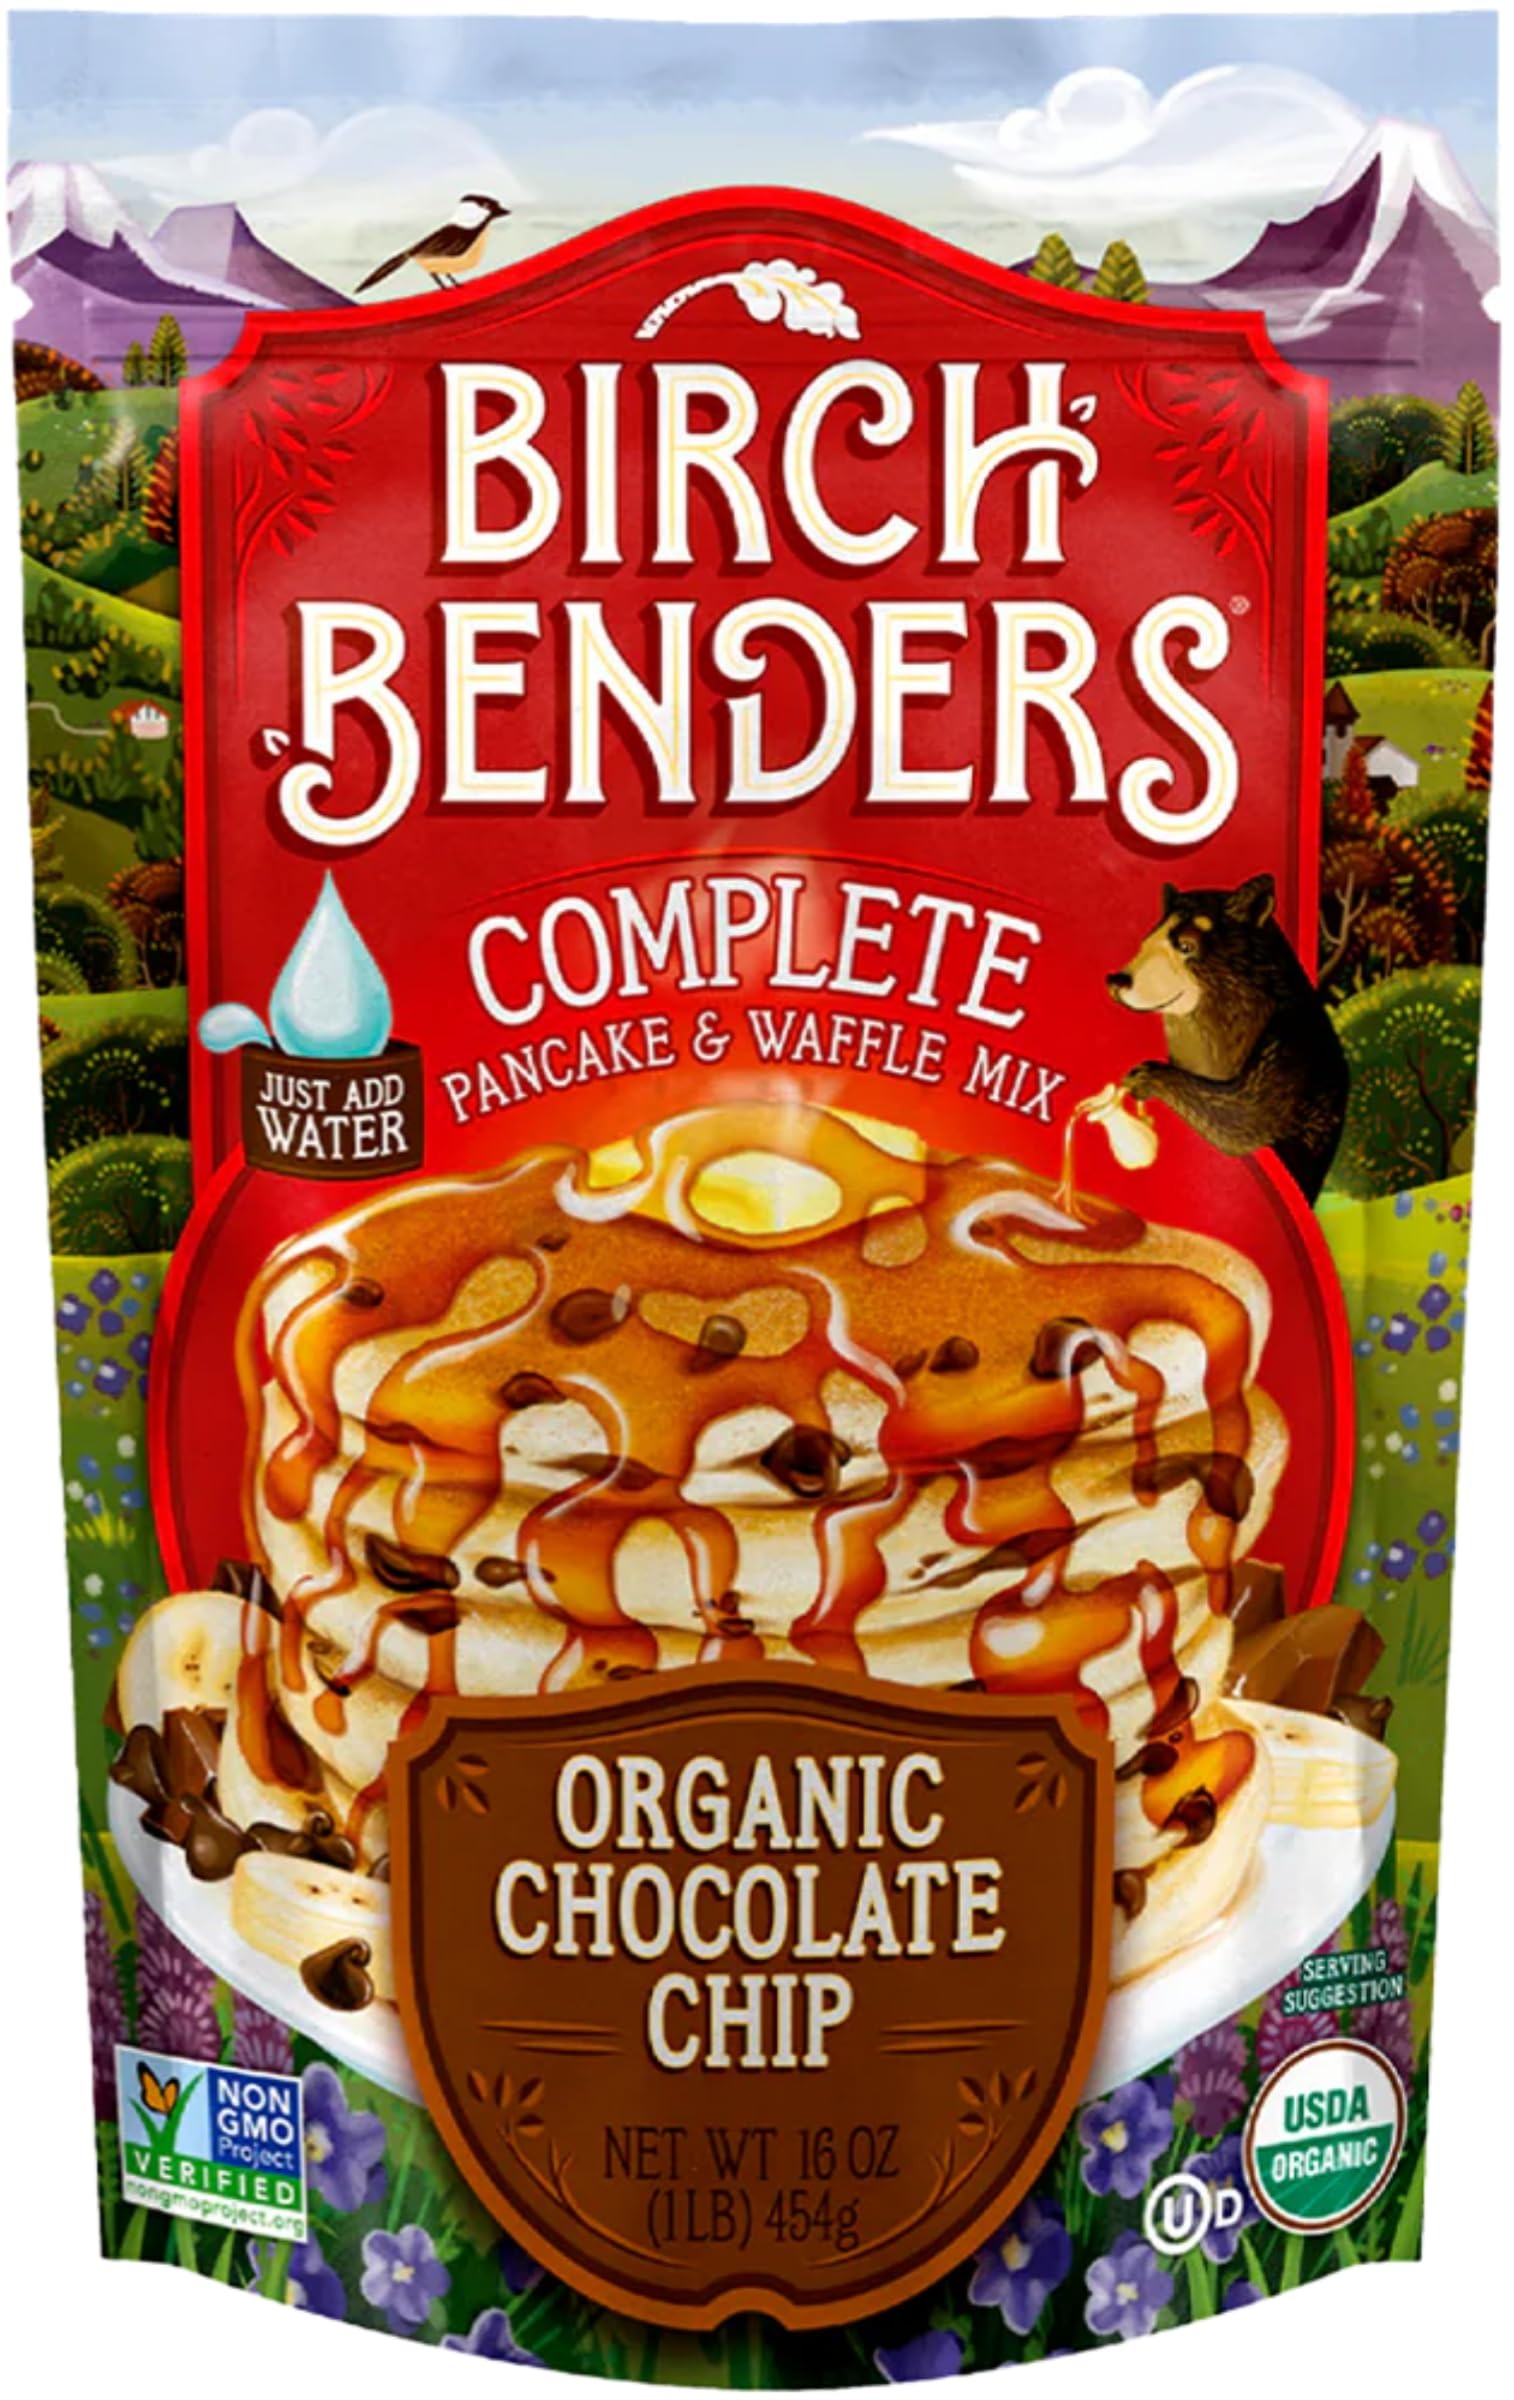
Item Name: Birch Benders Organic Chocolate Chip Pancake and Waffle Mix, 16 oz (Pack of 1) Just Add Water, Non-GMO
Bullet Point 1: 1 -16 oz pouch of Birch Benders Organic Chocolate Chip Pancake and Waffle Mix (Packaging may vary)
Bullet Point 2: Makes approximately 20 medium pancakes or waffles per pouch
Bullet Point 3: Just add water - no eggs or milk necessary
Bullet Point 4: Preparation is a breeze: simply scoop the desired amount of mix into a bowl, add water, mix, and make
Bullet Point 5: USDA Organic, certified Non-GMO, BPA free, Kosher Dairy
Value: 16.0
Unit: Ounce

Price: 6.59